Queen Elizabeth College

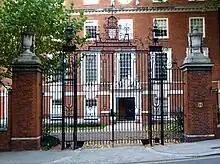
Former College building in Campden Hill Road (gates dated 1915), now Academy Gardens

QEC reunited with King's College London in 1985, and the Kensington campus became associated with biomedical sciences. However, the campus was closed and sold in 2000 with the contents being decanted to the Franklin-Wilkins Building. Part of the campus has subsequently been converted into Academy Gardens, apartments which retain some QEC branding.